Accademia degli Incogniti

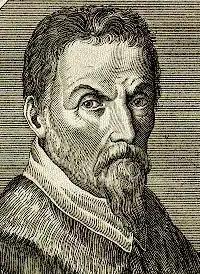

The academy drew to itself the main literary figures of Venice and others from outside who were sympathetic to a libertine programme and to Venice's political and cultural independence, such as Girolamo Brusoni, Ferrante Pallavicino, Angelico Aprosio, Pietro Michiel, and Francesco Pona. The name ‘Incogniti’ alludes to members' use of subterfuges like paradox, allegory, and irony in order to deflect censure. According to historian Ellen Rosand, the academy, in keeping with its name, usually operated behind the scenes. Members often wrote in a secret language and frequently published their works anonymously.